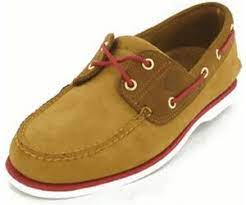
Label: Boat